Cynthia Nixon

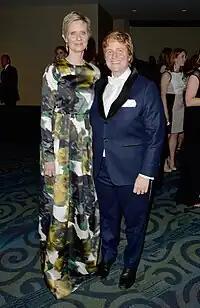
Nixon and her wife, Christine Marinoni (2014)

In 2004, Nixon began dating education activist Christine Marinoni. Nixon and Marinoni became engaged in April 2009, and married in New York City on May 27, 2012, with Nixon wearing a custom-made, pale green dress by Carolina Herrera. Marinoni gave birth to a son in 2011.